Thirteen Steps

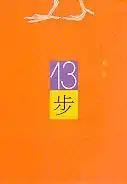
Chinese edition

Thirteen Steps is a novel by Nobel Prize in Literature winning author Mo Yan. It first appeared in 1988 in the literary magazine "Wenxue si ji". It later appeared in book form in April 1989.